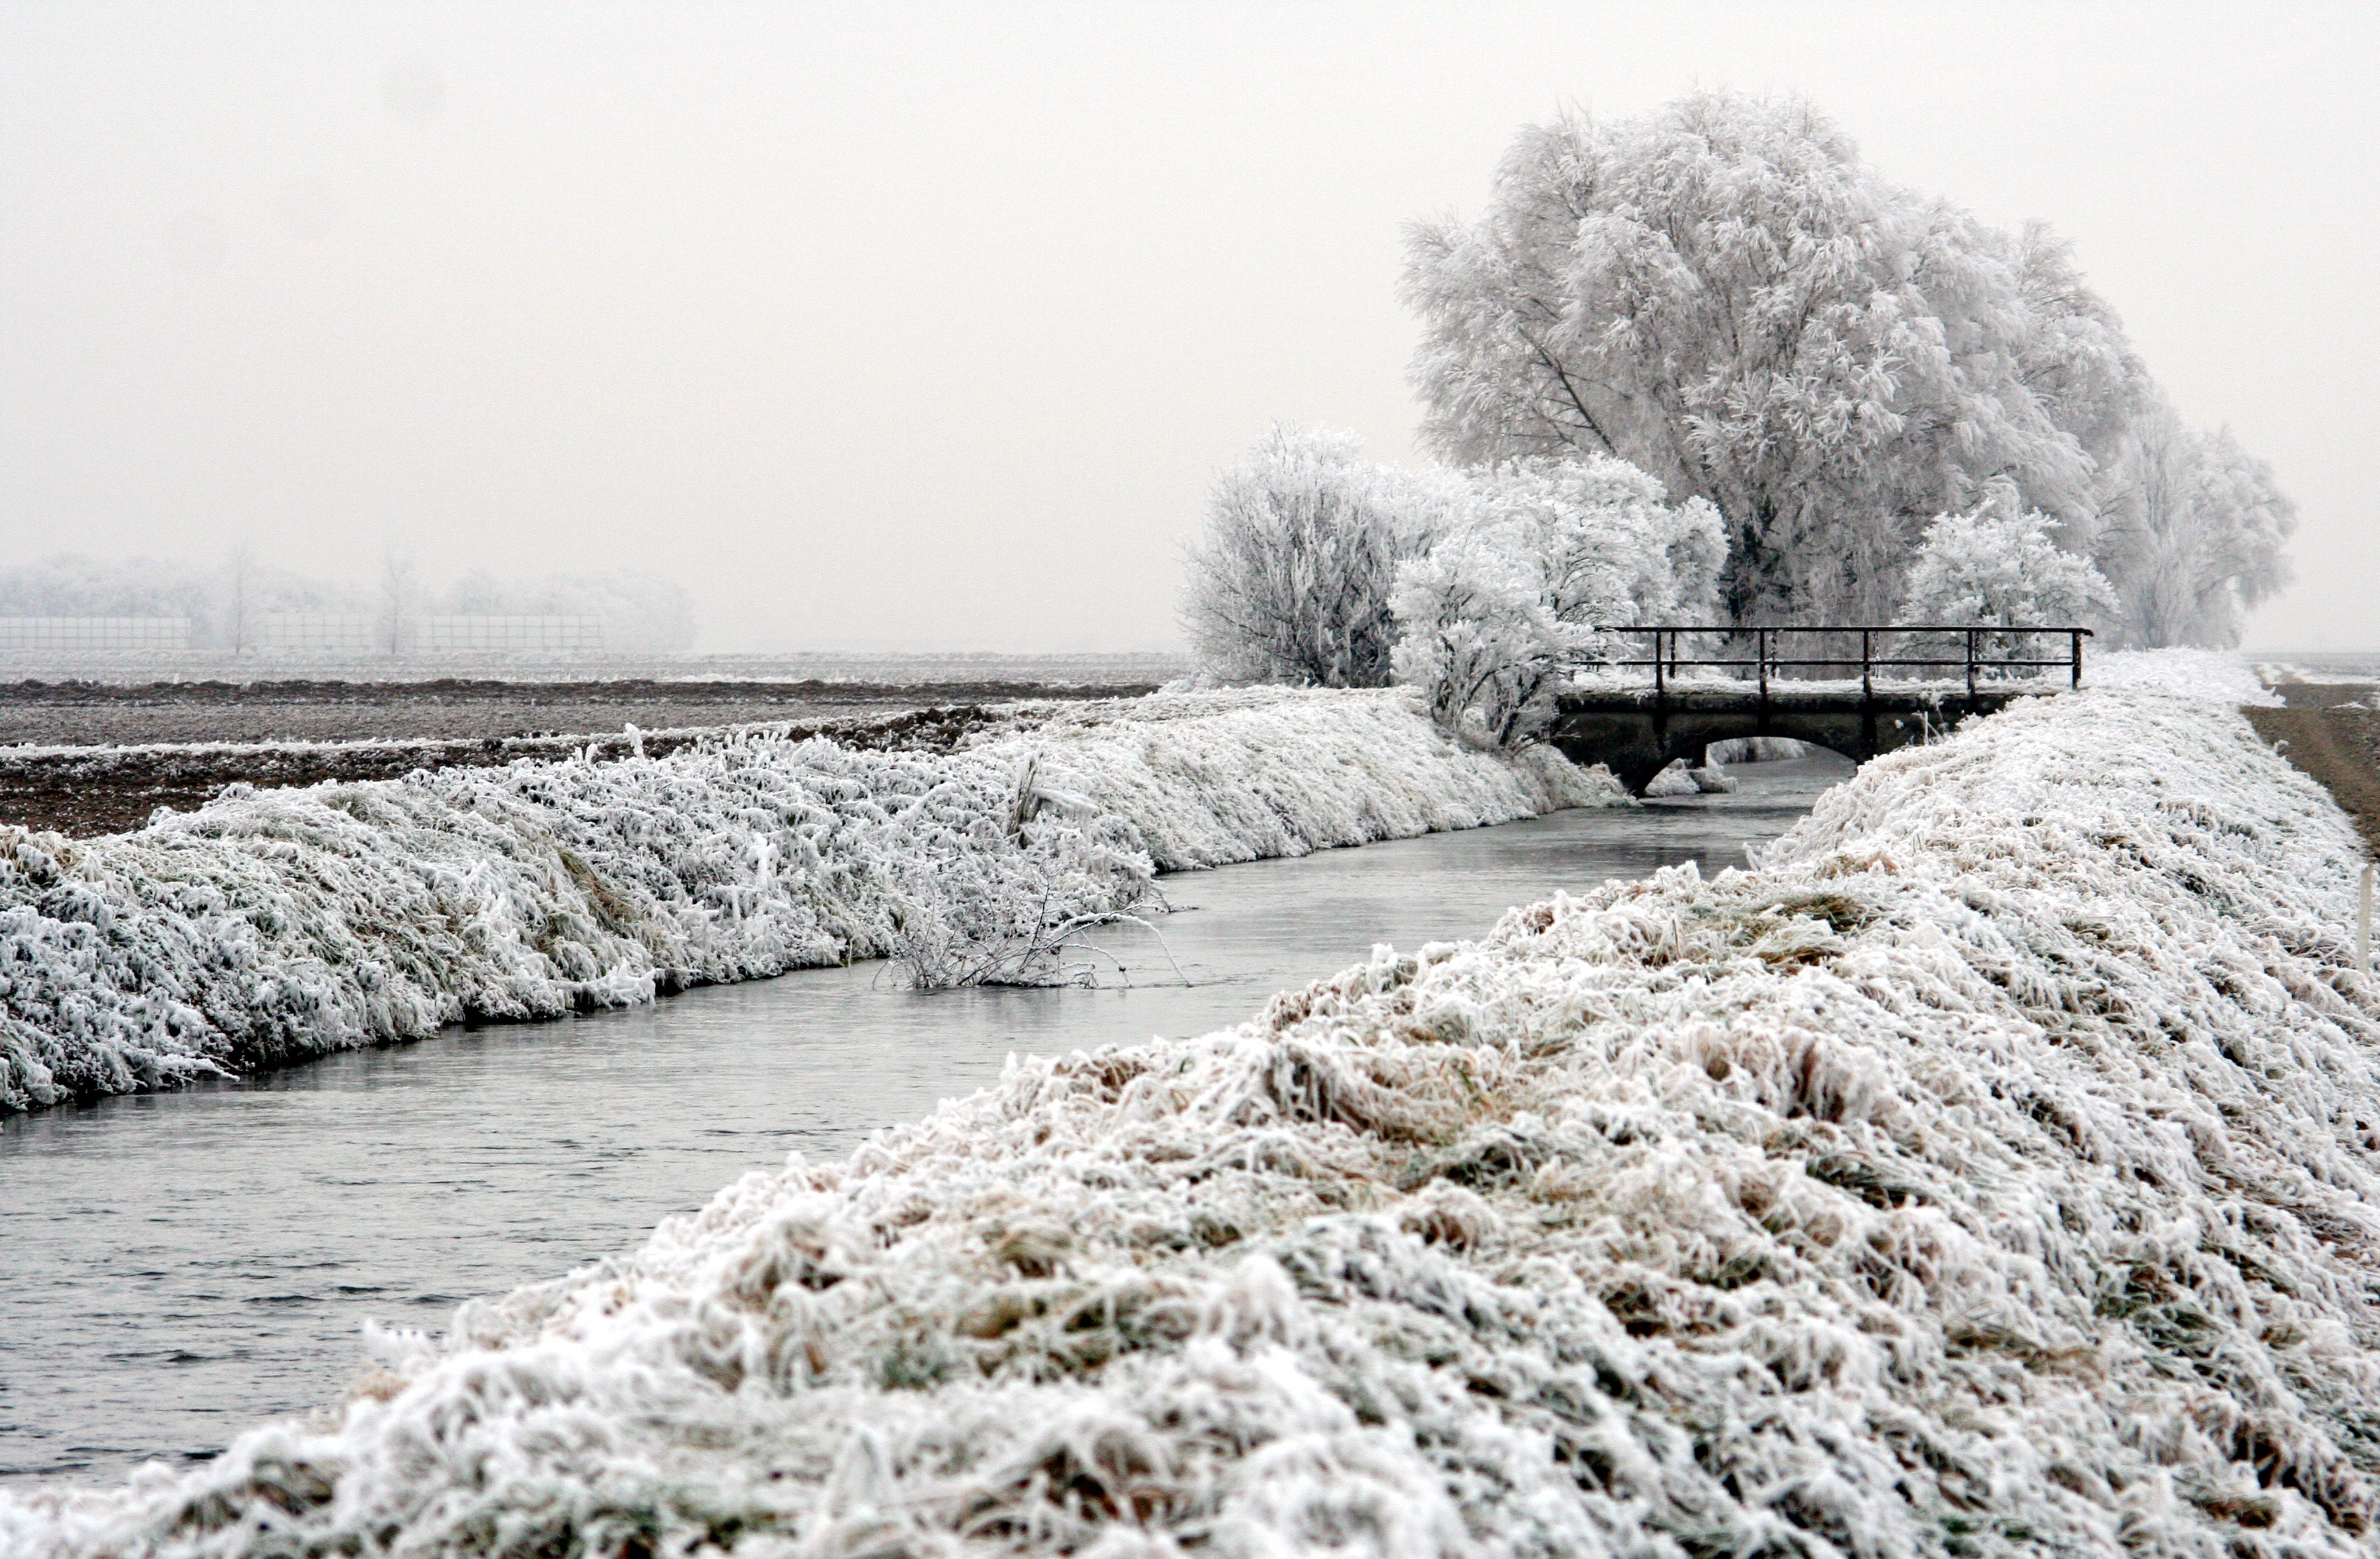
landscape, water, nature, snow, cold, winter, field, frost, river, france, ice, weather, season, freezing, alsace